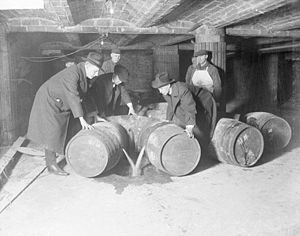
USA's historie / Efter 1. verdenskrig og Depressionen (1918–1940)
Forbudsagenter destruerer tønder med alkohol i Chicago, 1921.
Historikere er uenige om, hvornår USA's historie startede. I ældre skolebøger tager man udgangspunkt i Columbus' ankomst til kontinentet i 1492 og betoner den Europæiske kolonisering af Amerika. Andre bøger bruger tiden omkring år 1600 som udgangspunkt og lægger vægt på ekspansionen vestpå. I de seneste årtier er amerikanske skoler og universiteter gået tilbage i tiden for at medtage mere fra kolonitiden og meget mere om de oprindelige amerikaneres forhistorie.